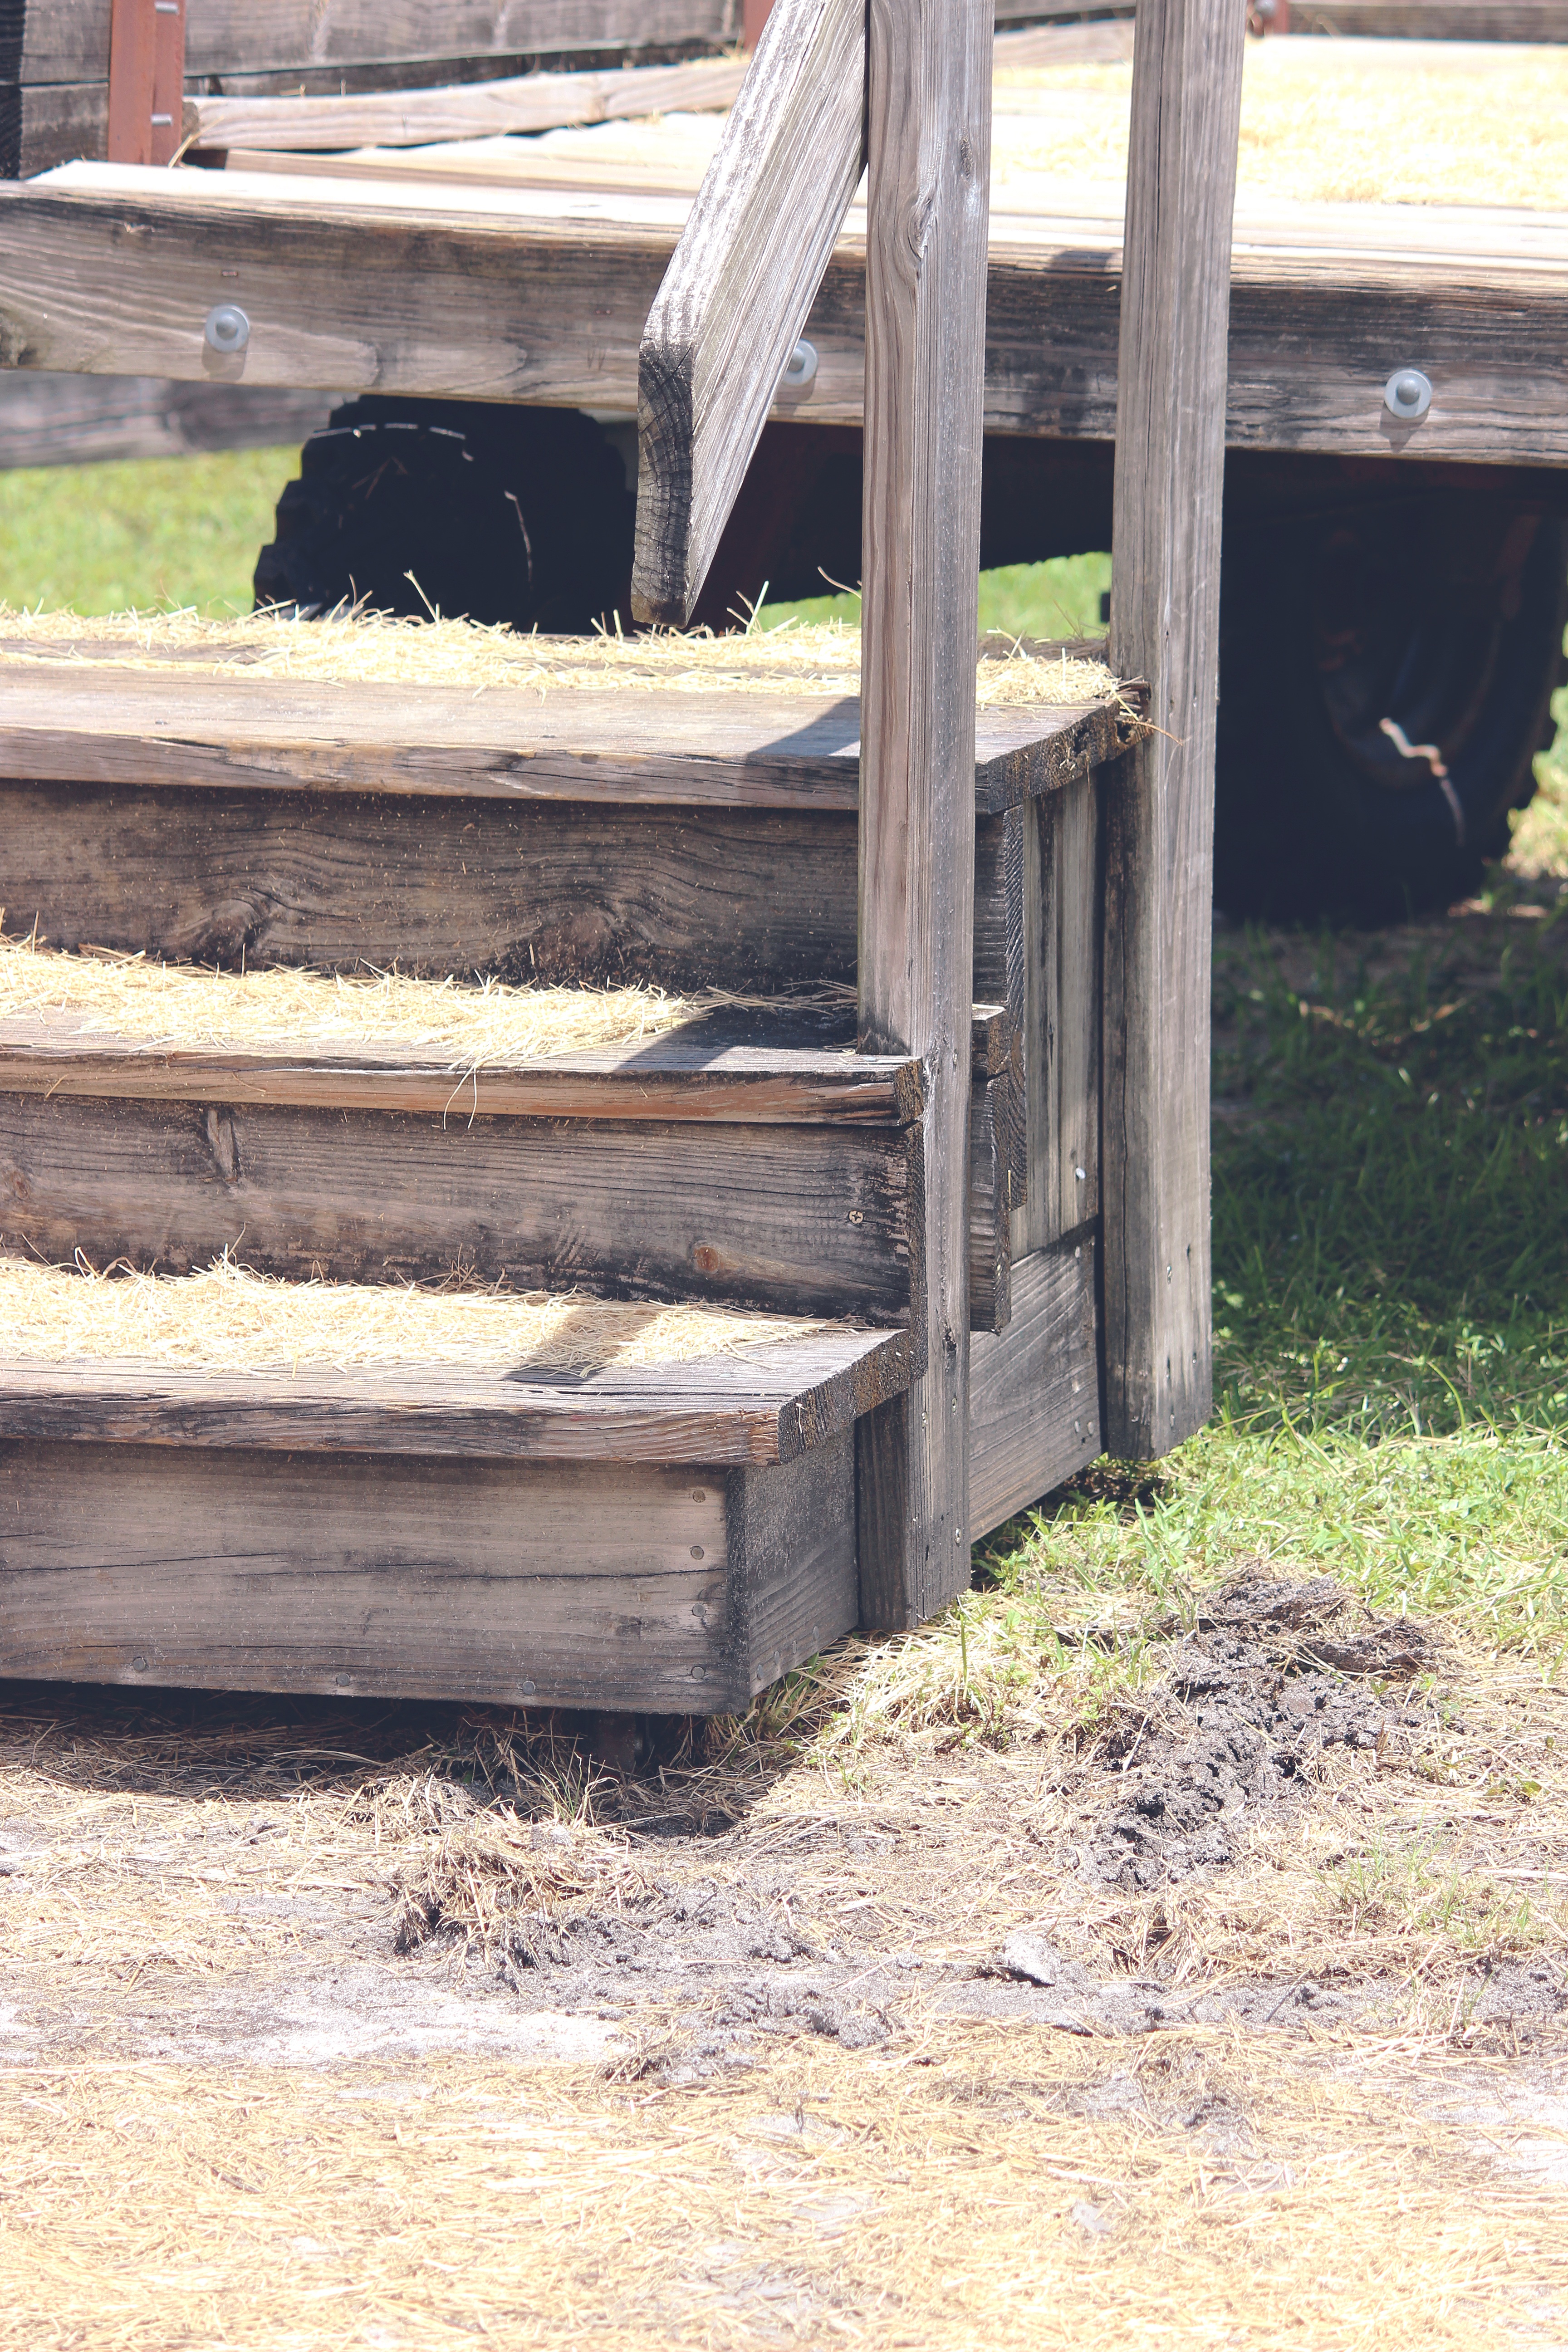
landscape, nature, outdoor, fence, wood, farm, countryside, house, wall, land, country, rural, green, farming, peaceful, backyard, agriculture, farmland, agricultural, sunny, farm landscape, farm field, outdoor structure